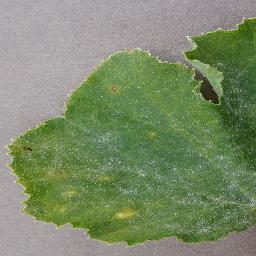
Label: Squash___Powdery_mildew